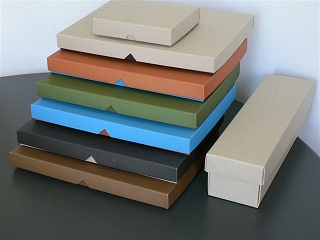
Label: cardboard